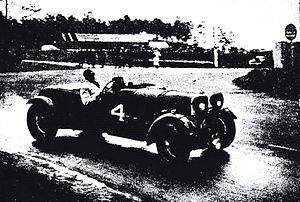
Johnny Hindmarsh, sur sa Lagonda M45R Rapide aux 24 Heures du Mans 1935.
Les 24 Heures du Mans 1935 sont la 13ᵉ édition de l'épreuve et se déroulent les 15 et 16 juin 1935 sur le circuit de la Sarthe.